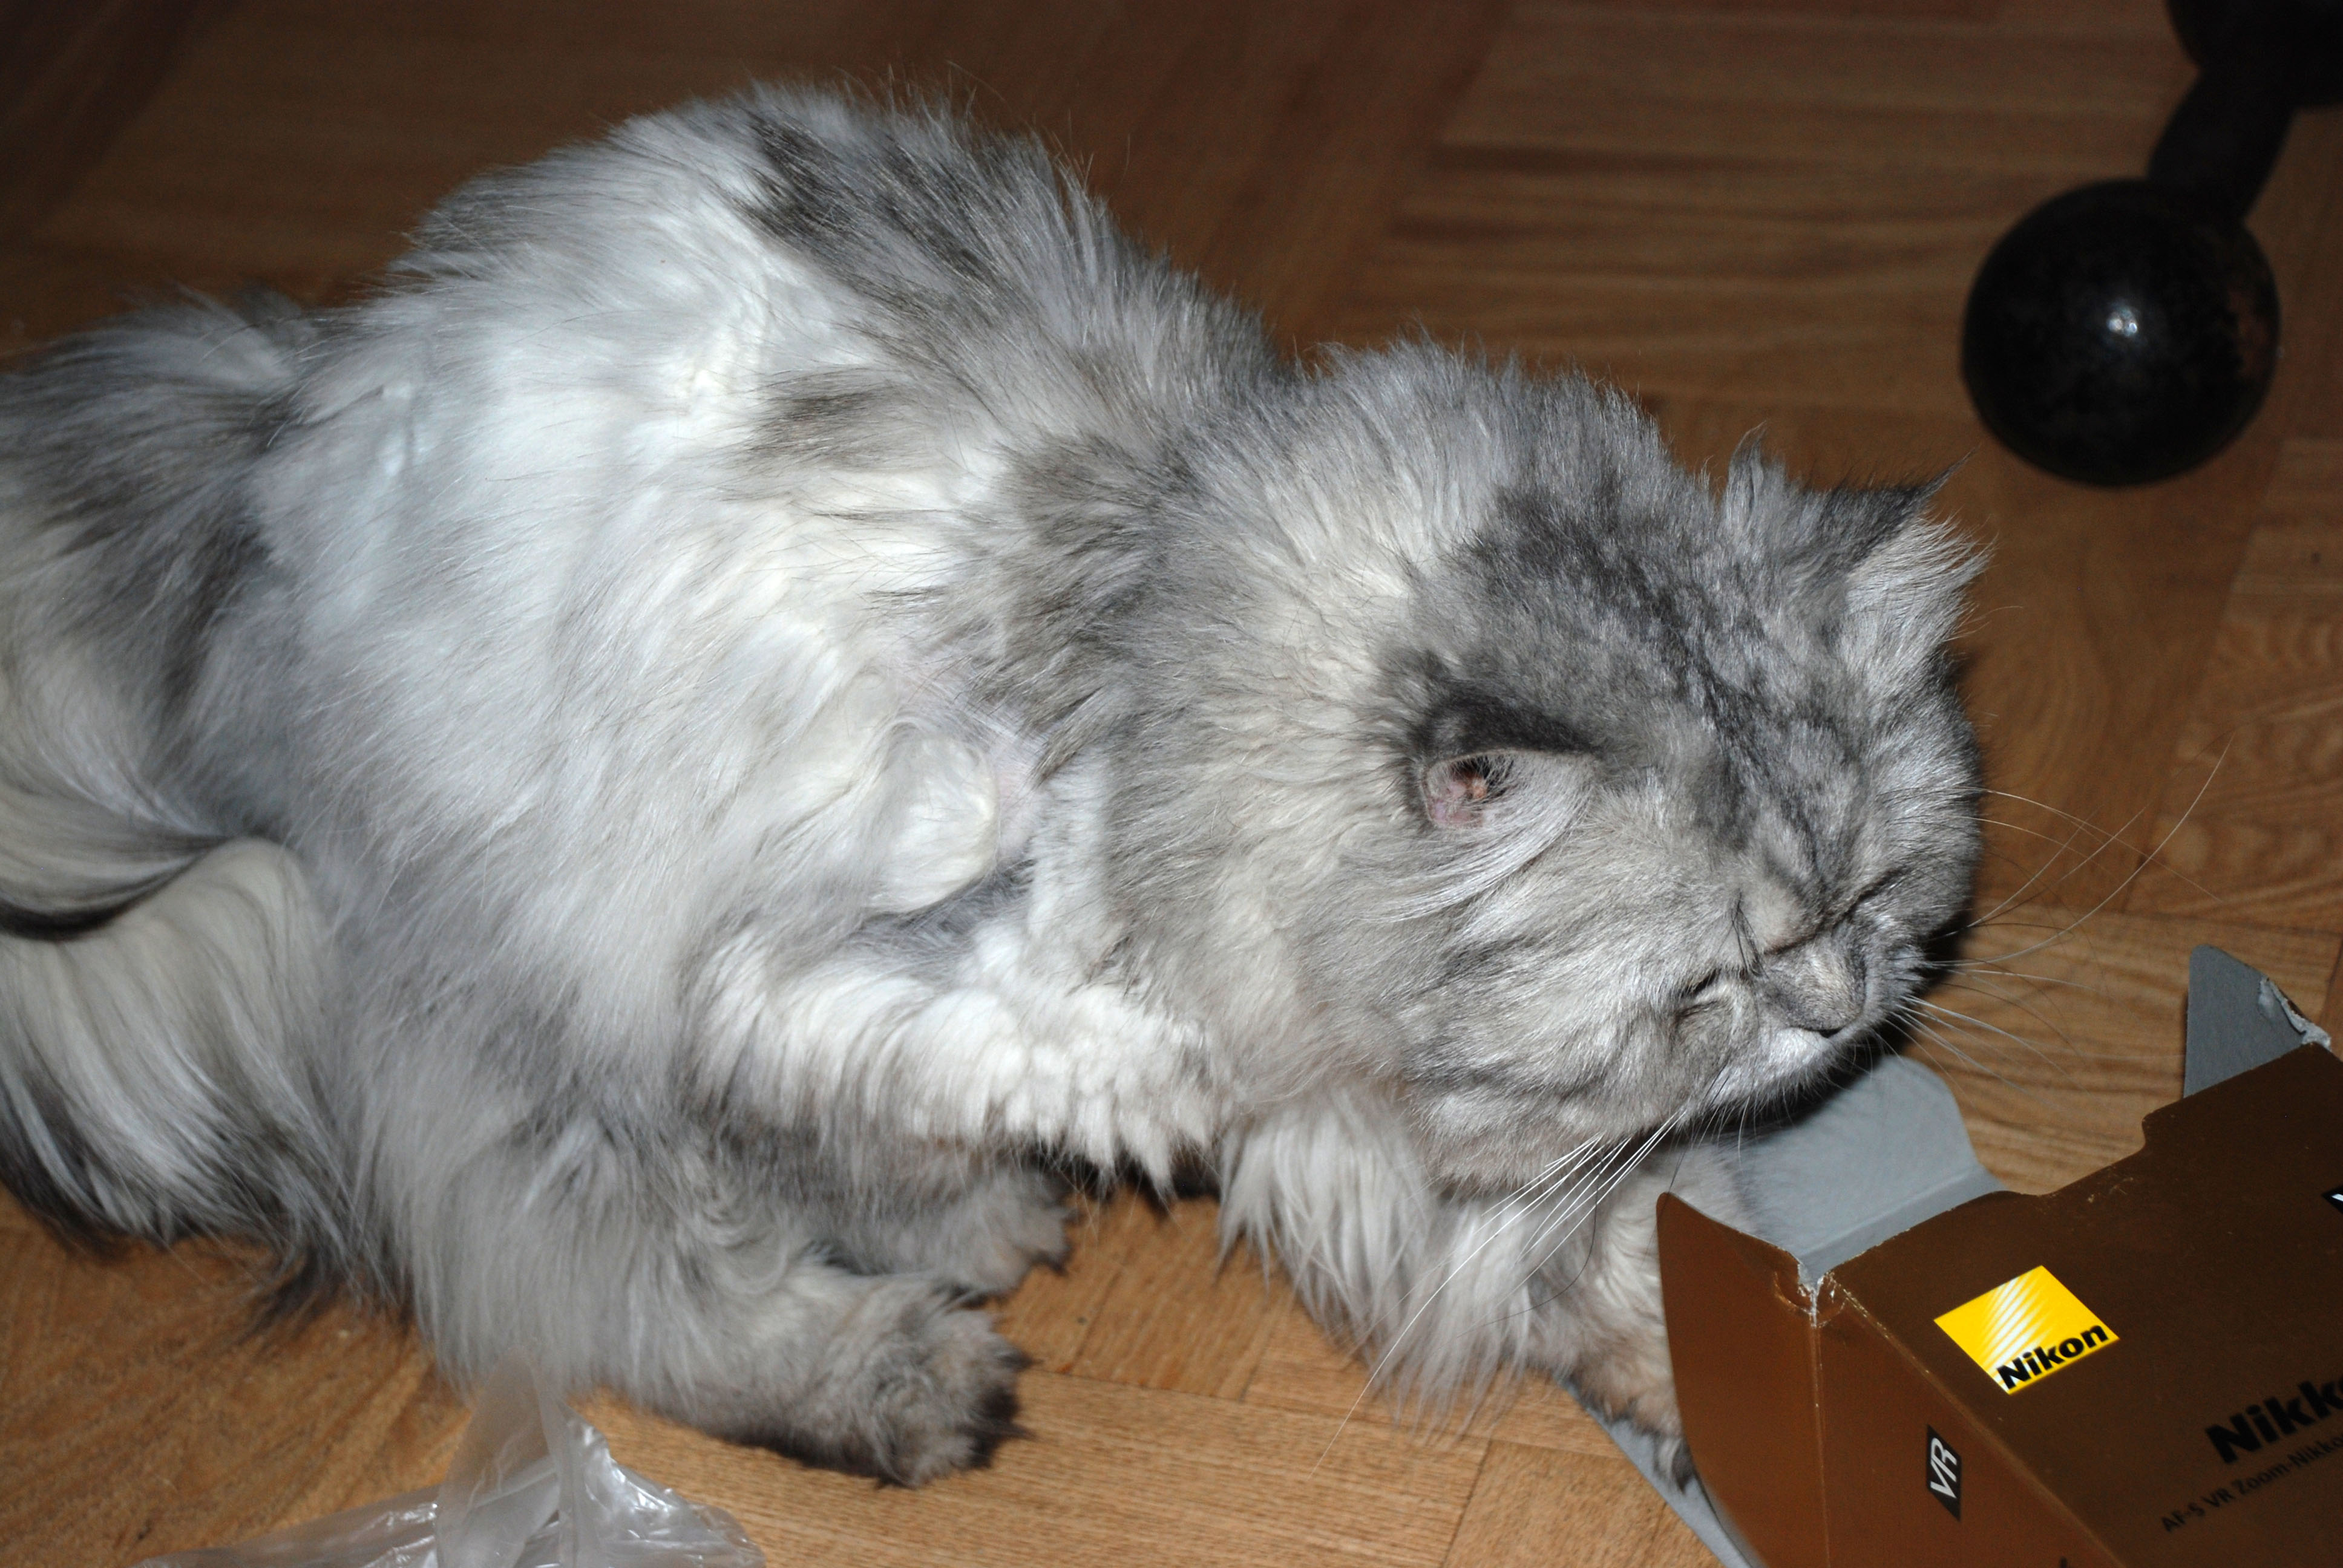
animal, pet, cat, feline, mammal, nikon, rabbit, pets, cats, animals, vertebrate, chat, d80, chats, mywinners, nikond80, marcello, persian, marcellothecat, small to medium sized cats, cat like mammal, dog breed group